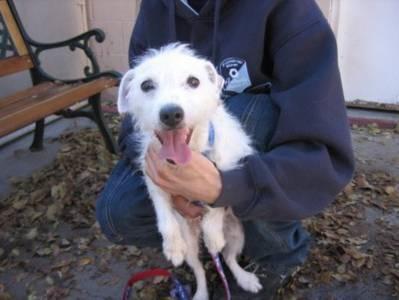
dog